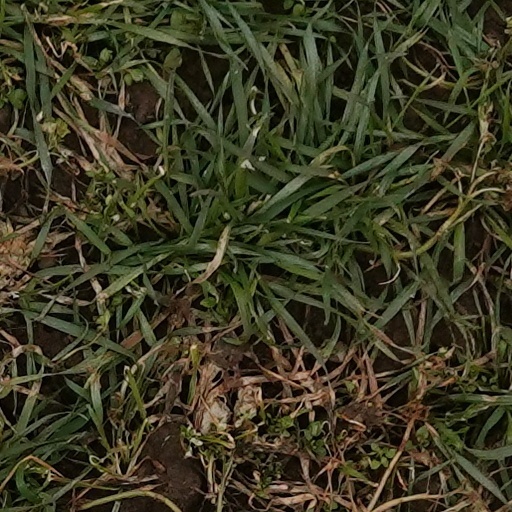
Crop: wheat